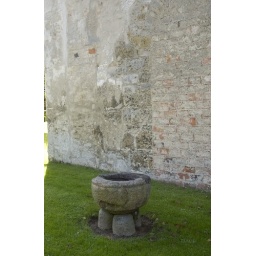
The water in this bowl was nasty, but the shape was lovely. As long as you didn't look too closely.